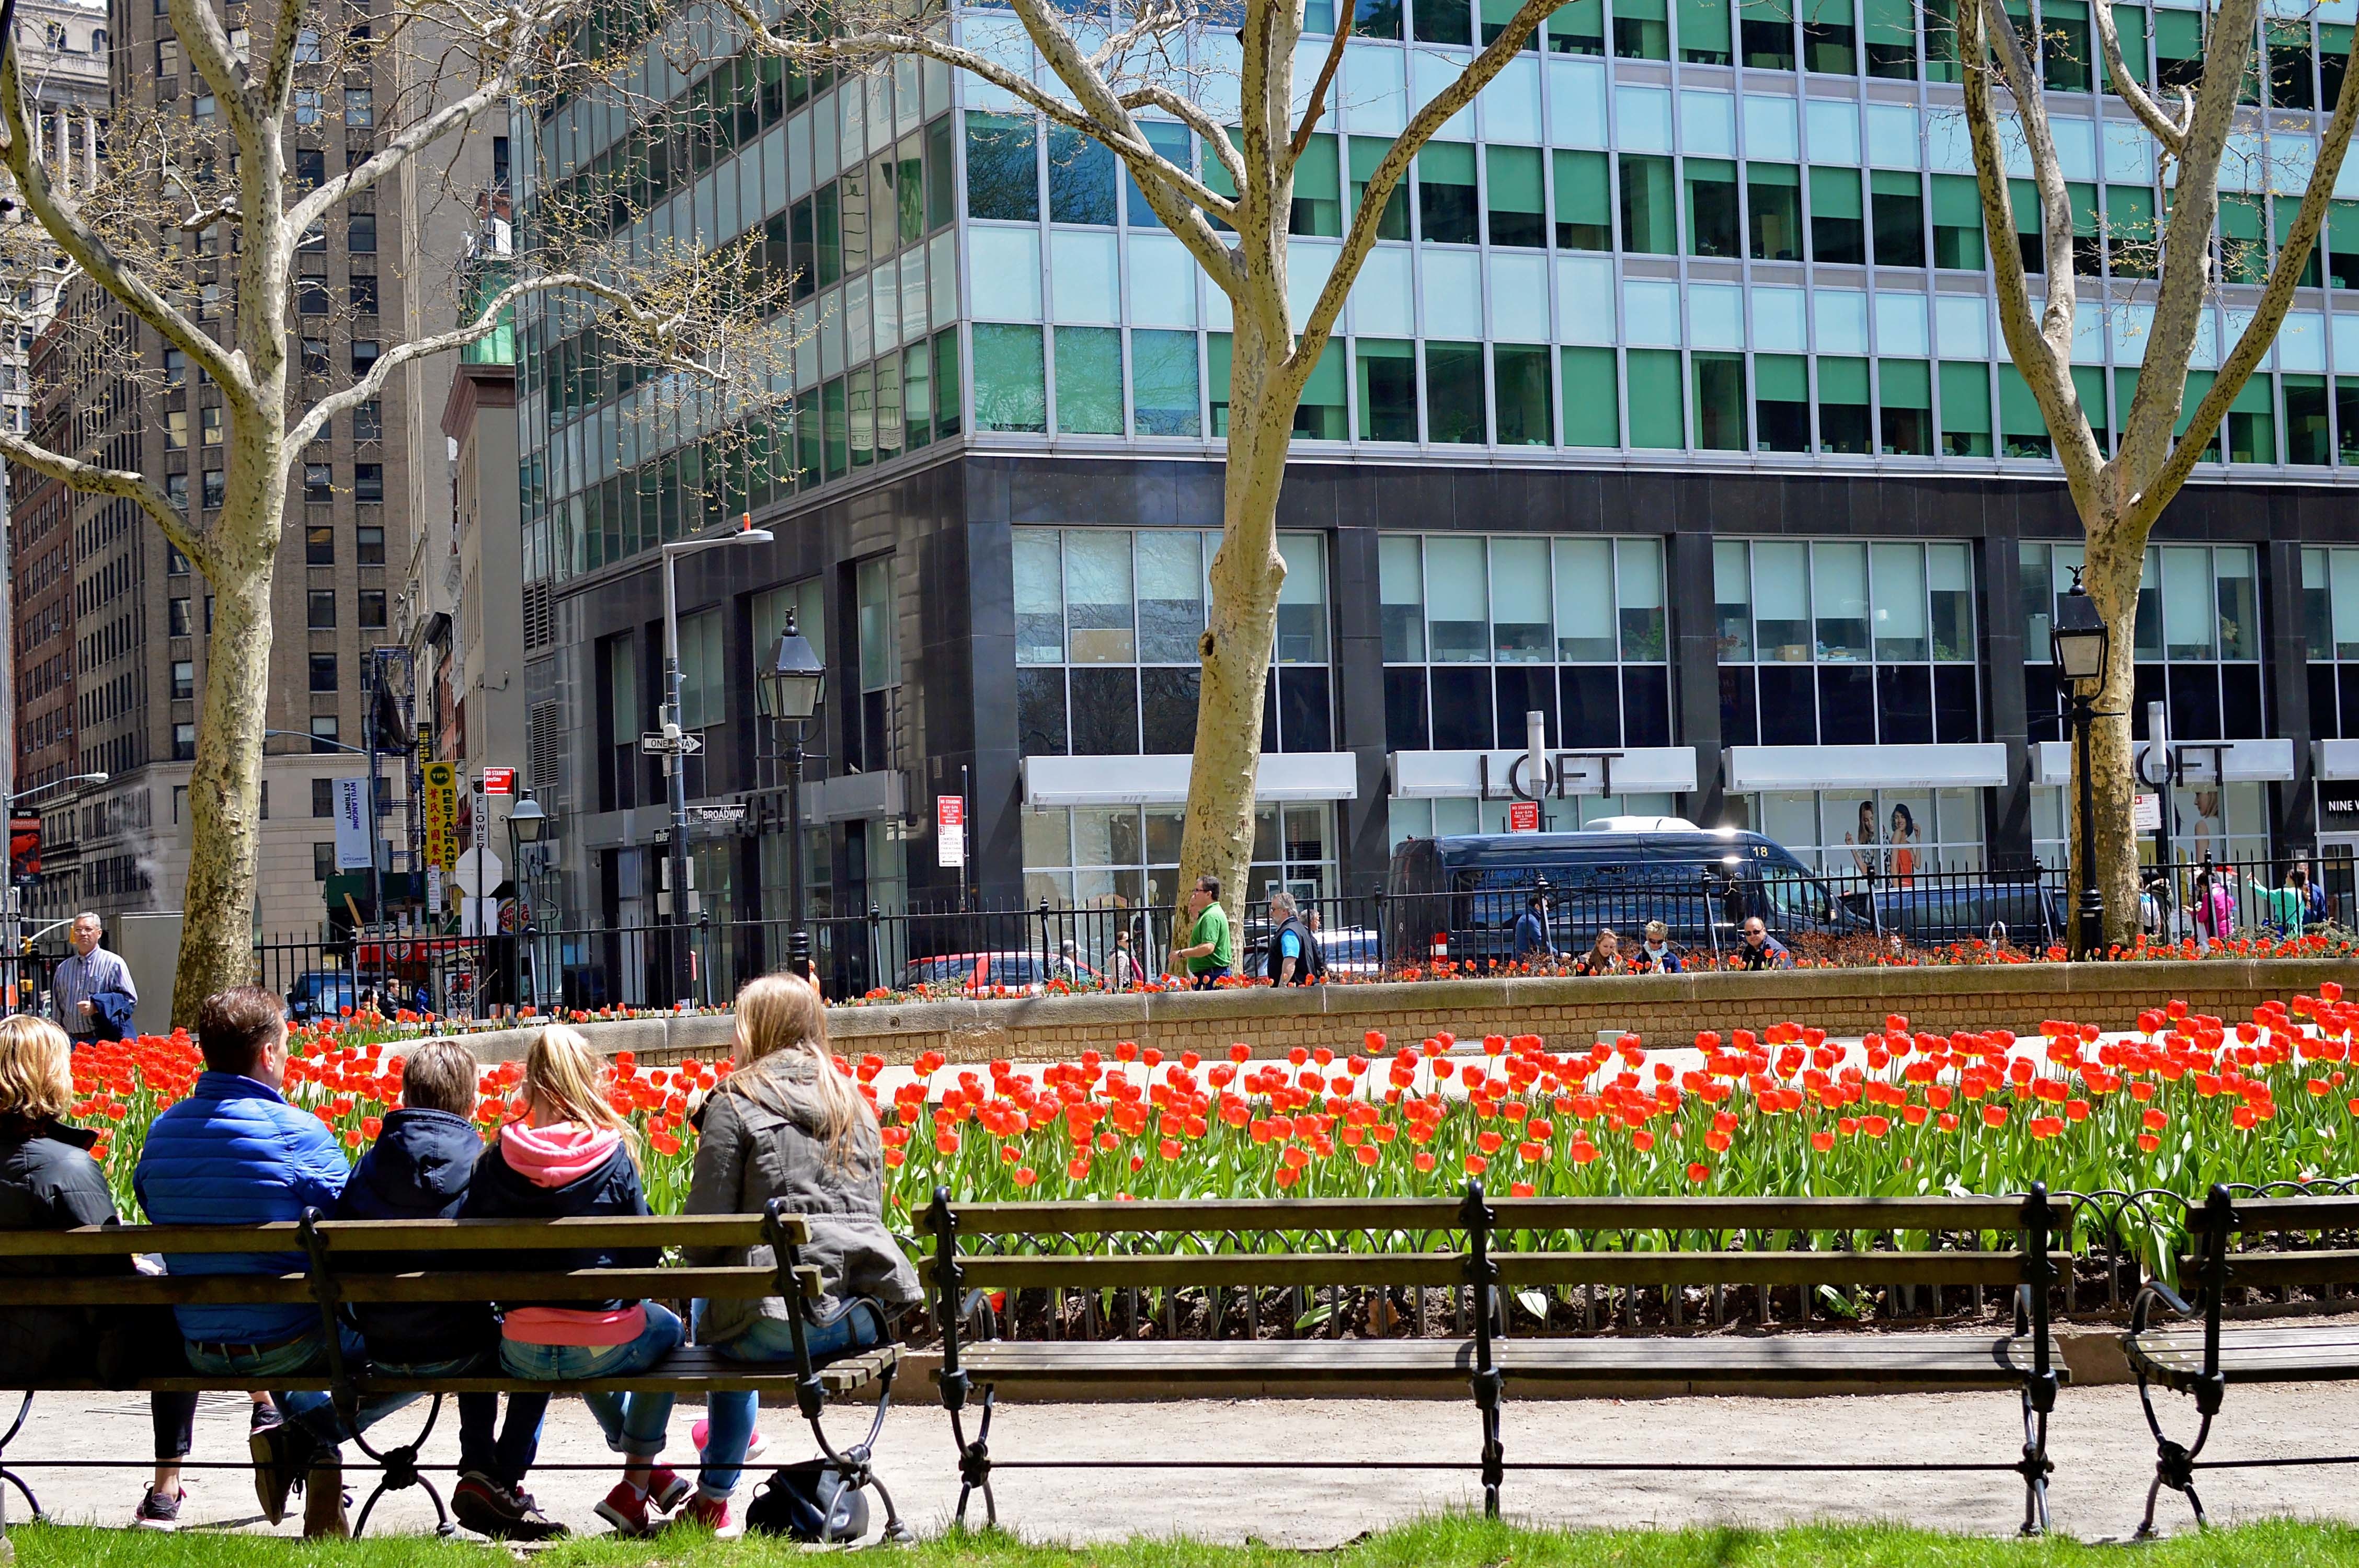
crowd, downtown, plaza, tourism, festival, town square, neighbourhood, urban area